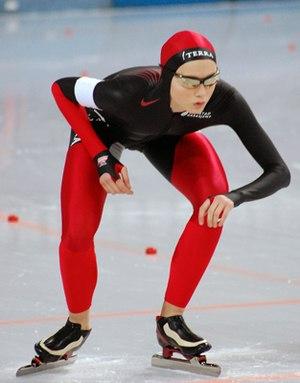
Hege Bøkko, née le 5 septembre 1991 est une patineuse de vitesse norvégienne.